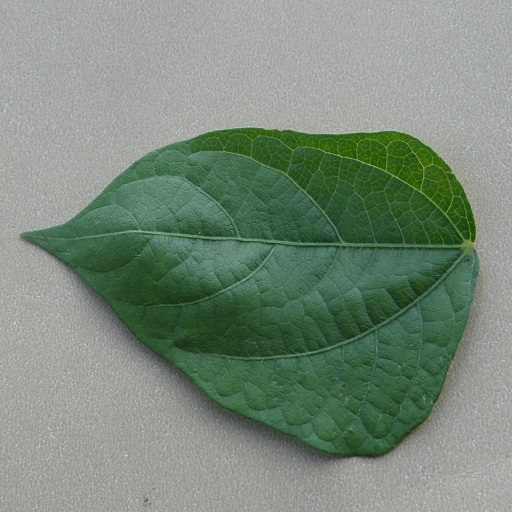
Label: Healthy